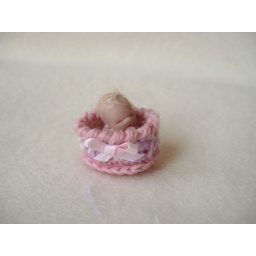
Teeny tiny sculpted baby girl in a beautiful bed made by my friend Mariella (Muffa) :)